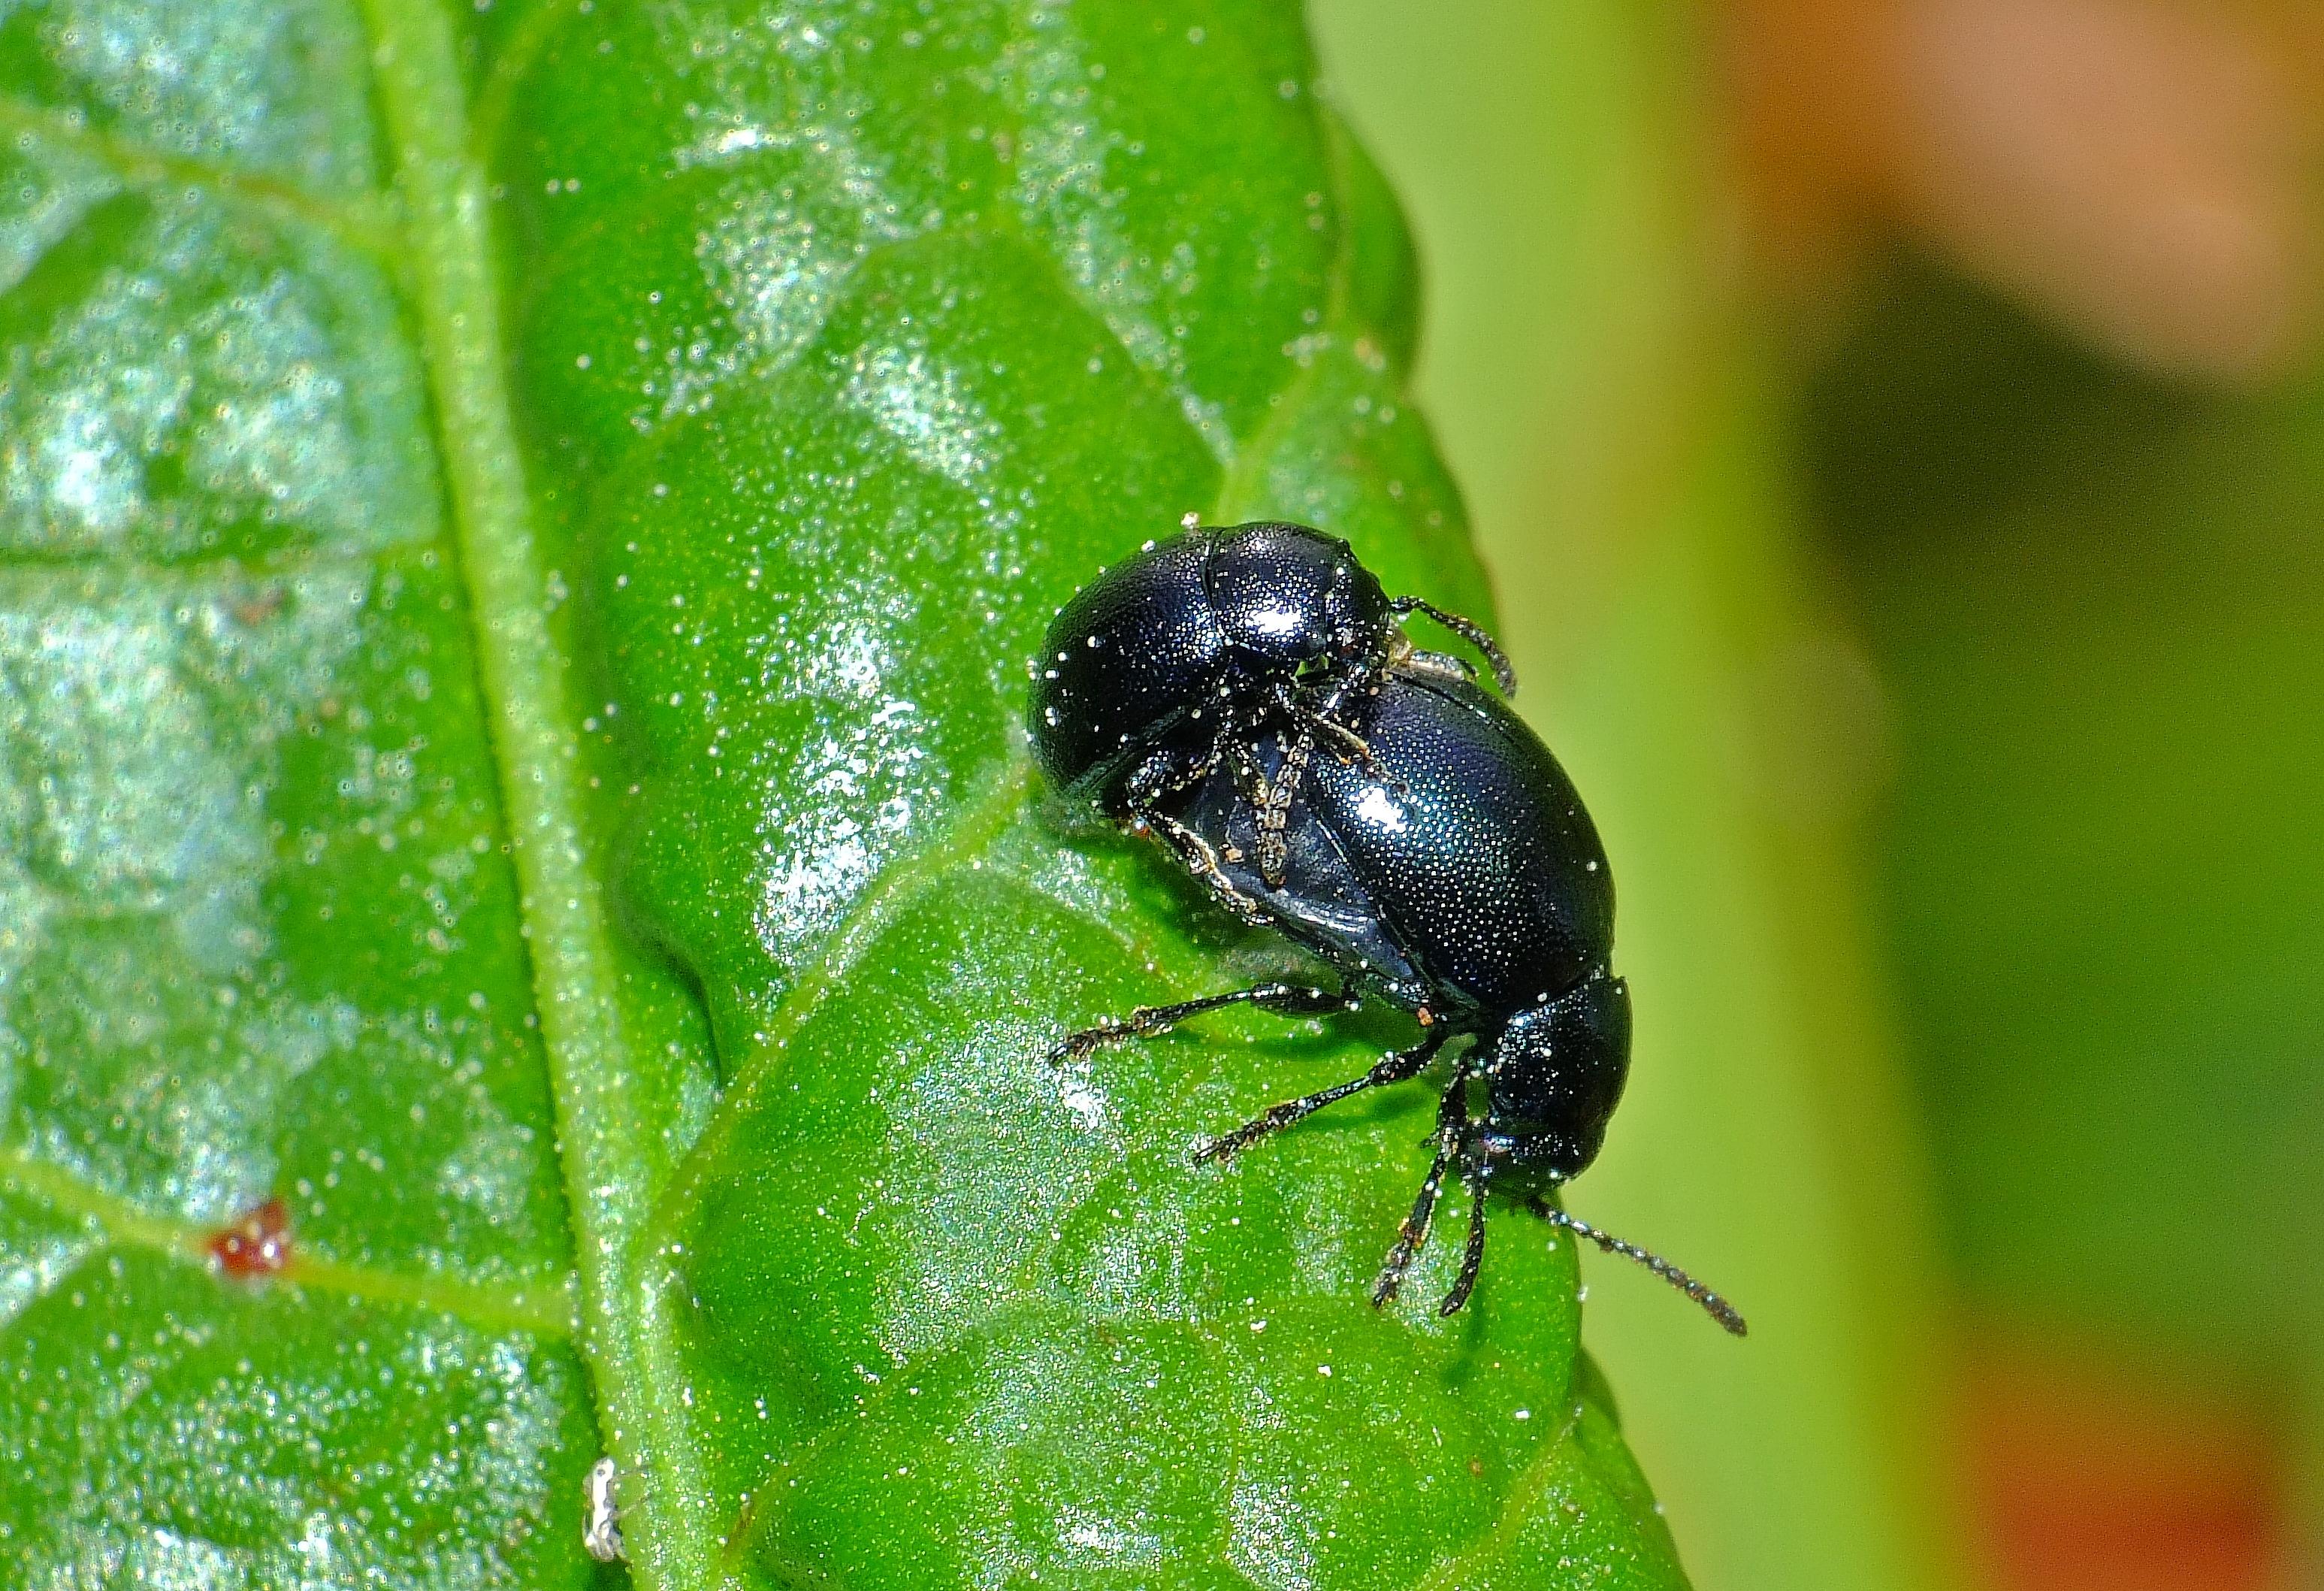
nature, photography, flower, green, insect, macro, fauna, invertebrate, close up, animals, naturaleza, beetle, weevil, ggl1, gaby1, xovesphoto, animales, gphoto, raynox250, fujifilmxs1, macro photography, arthropod, leaf beetle, plant stem